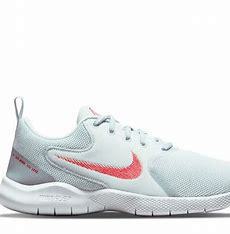
Brand: Nike
Model: Flex Experience Run 10